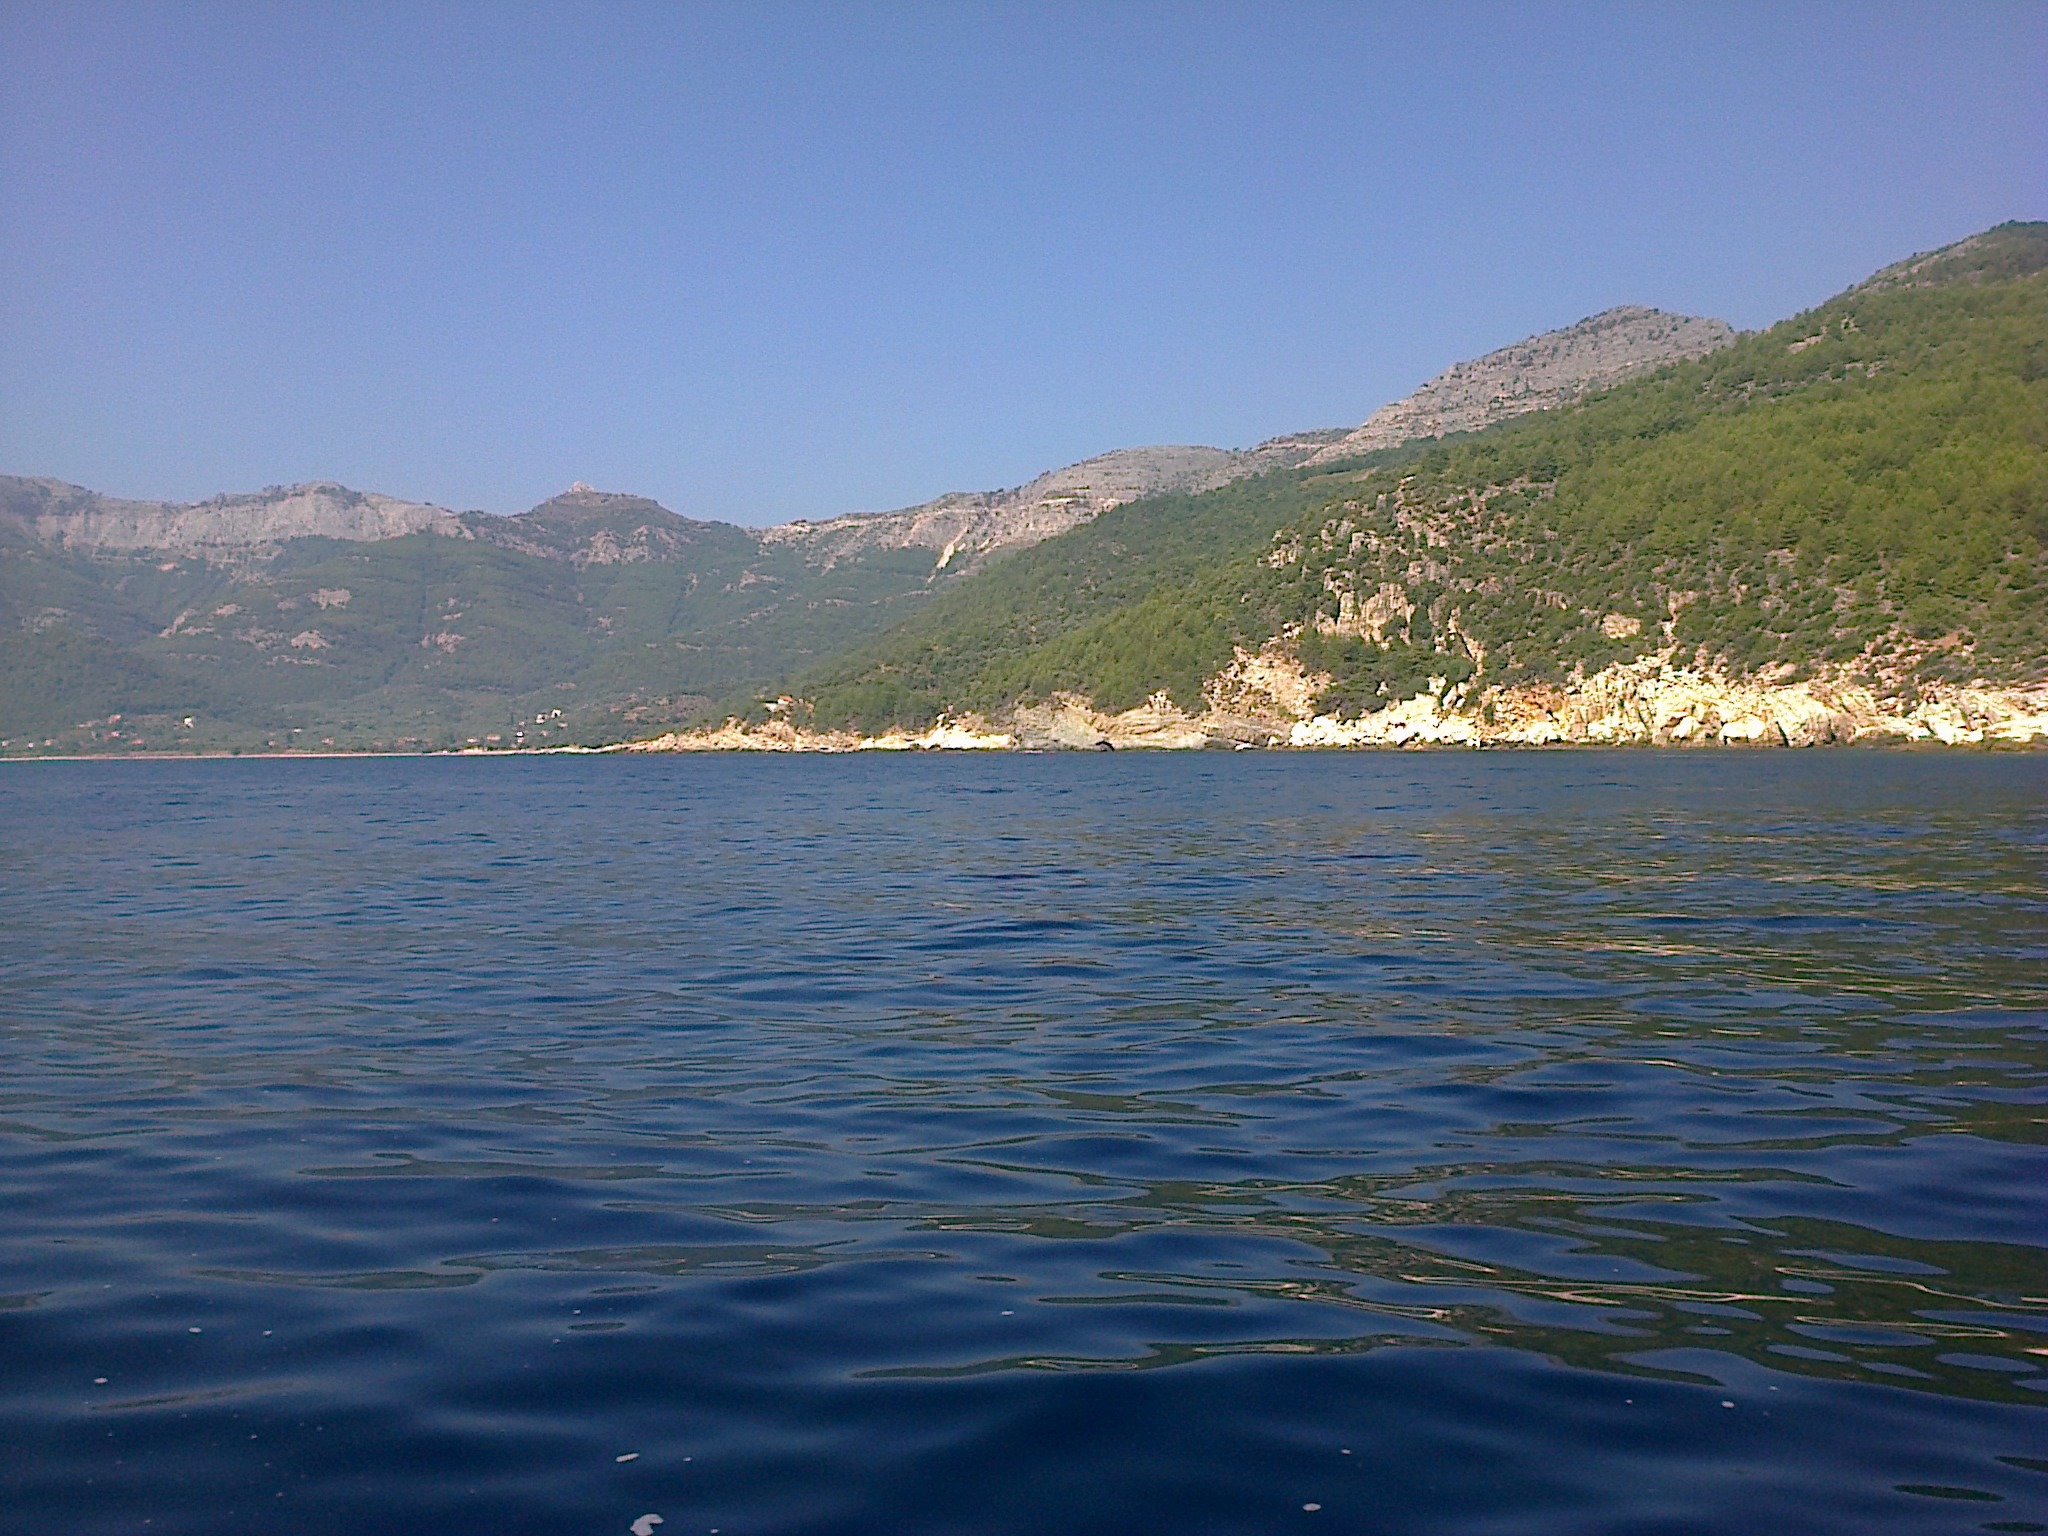
beach, sea, coast, water, rock, mountain, boat, lake, vehicle, bay, blue, reservoir, body of water, great, boating, loch